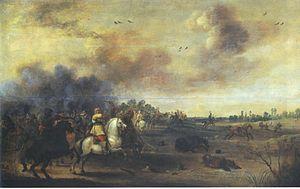
La bataille de Lützen, le 16 novembre 1632, est l'une des batailles les plus marquantes de la guerre de Trente Ans, pendant laquelle les armées suédoises du roi Gustave II Adolphe de Suède, mort au combat, s'imposent face à des forces de la Ligue catholique dirigées par Albrecht von Wallenstein. Elle s'avère être une victoire à la Pyrrhus pour les Suédois, perdant leur roi et près d'un tiers de leurs hommes. Cette victoire est mal exploitée par les Suédois, en grande partie à cause de la mort de Gustave Adolphe, génie stratégique de son époque : peu après, c'est la confusion dans les rangs de l’Union protestante.